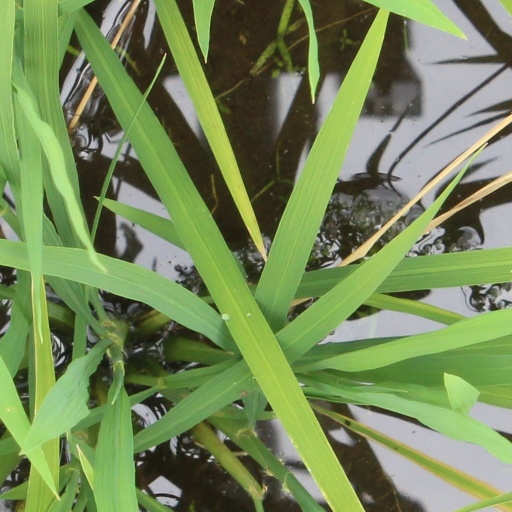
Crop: rice